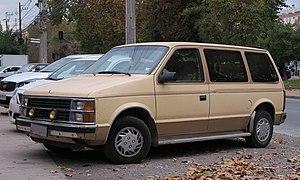
Un monospace, aussi appelé mini-fourgonnette, minivan ou encore MPV, était, au départ, une automobile ne comportant généralement qu'un seul volume, destiné avant tout à un usage familial mais bénéficiant d'une carrosserie plus volumineuse, généralement plus haute, que celle d'un break.